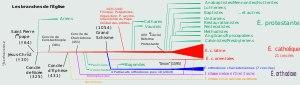
L'expression Occident chrétien apparaît au XIXᵉ siècle dans la littérature historique et géographique occidentale pour définir un concept associant un territoire à l'Église catholique et au protestantisme qui en est issu. Plus récemment, l'expression Occident chrétien a pris une connotation géopolitique, servant à distinguer la civilisation d'origine ouest-européenne de toutes les autres.
En 2015, le nombre total de chrétiens est évalué à 2,4 milliards, ce qui fait du christianisme la religion comptant le plus d'adeptes au monde. Les Églises chrétiennes sont regroupées en différentes branches, dont les principales sont le catholicisme, le christianisme orthodoxe et le protestantisme, représentant respectivement 51 %, 11 % et 38 % du total des chrétiens en 2017.
Un dogme est une expression de la foi proclamée solennellement par l’Église. Pour les chrétiens, les seules instances qui peuvent proclamer un dogme sont les conciles. Pour les catholiques, un concile avec le pape, ou le pape seul, ont également ce pouvoir.